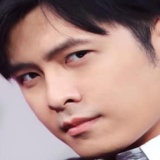
ca sĩ Gin Tuấn Kiệt